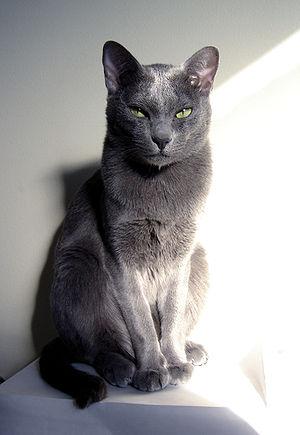
Mâle Korat âgé de 2 ans.
Le korat est une race de chat originaire de Thaïlande. Ce chat de petite taille est caractérisé par sa robe de couleur bleue et ses yeux verts. Son visage est décrit comme en forme de cœur, les arcades sourcilières formant les courbes et le menton la pointe. Les éleveurs s'attachent à garder le type originel de la race, malgré l'apparition naturelle de nouvelles couleurs, telles que le colourpoint, non-acceptées par la quasi-totalité des fédérations félines.